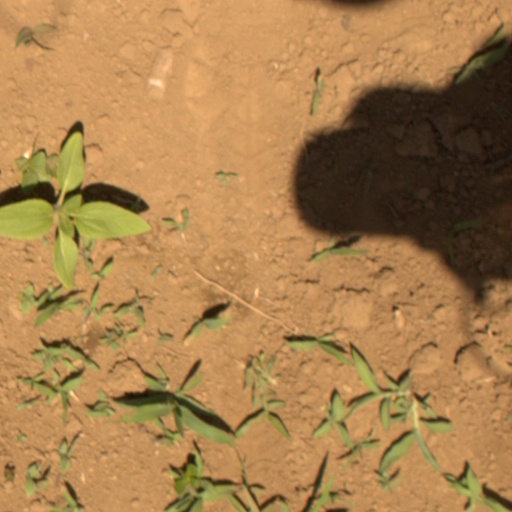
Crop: Jerusalem artichoke